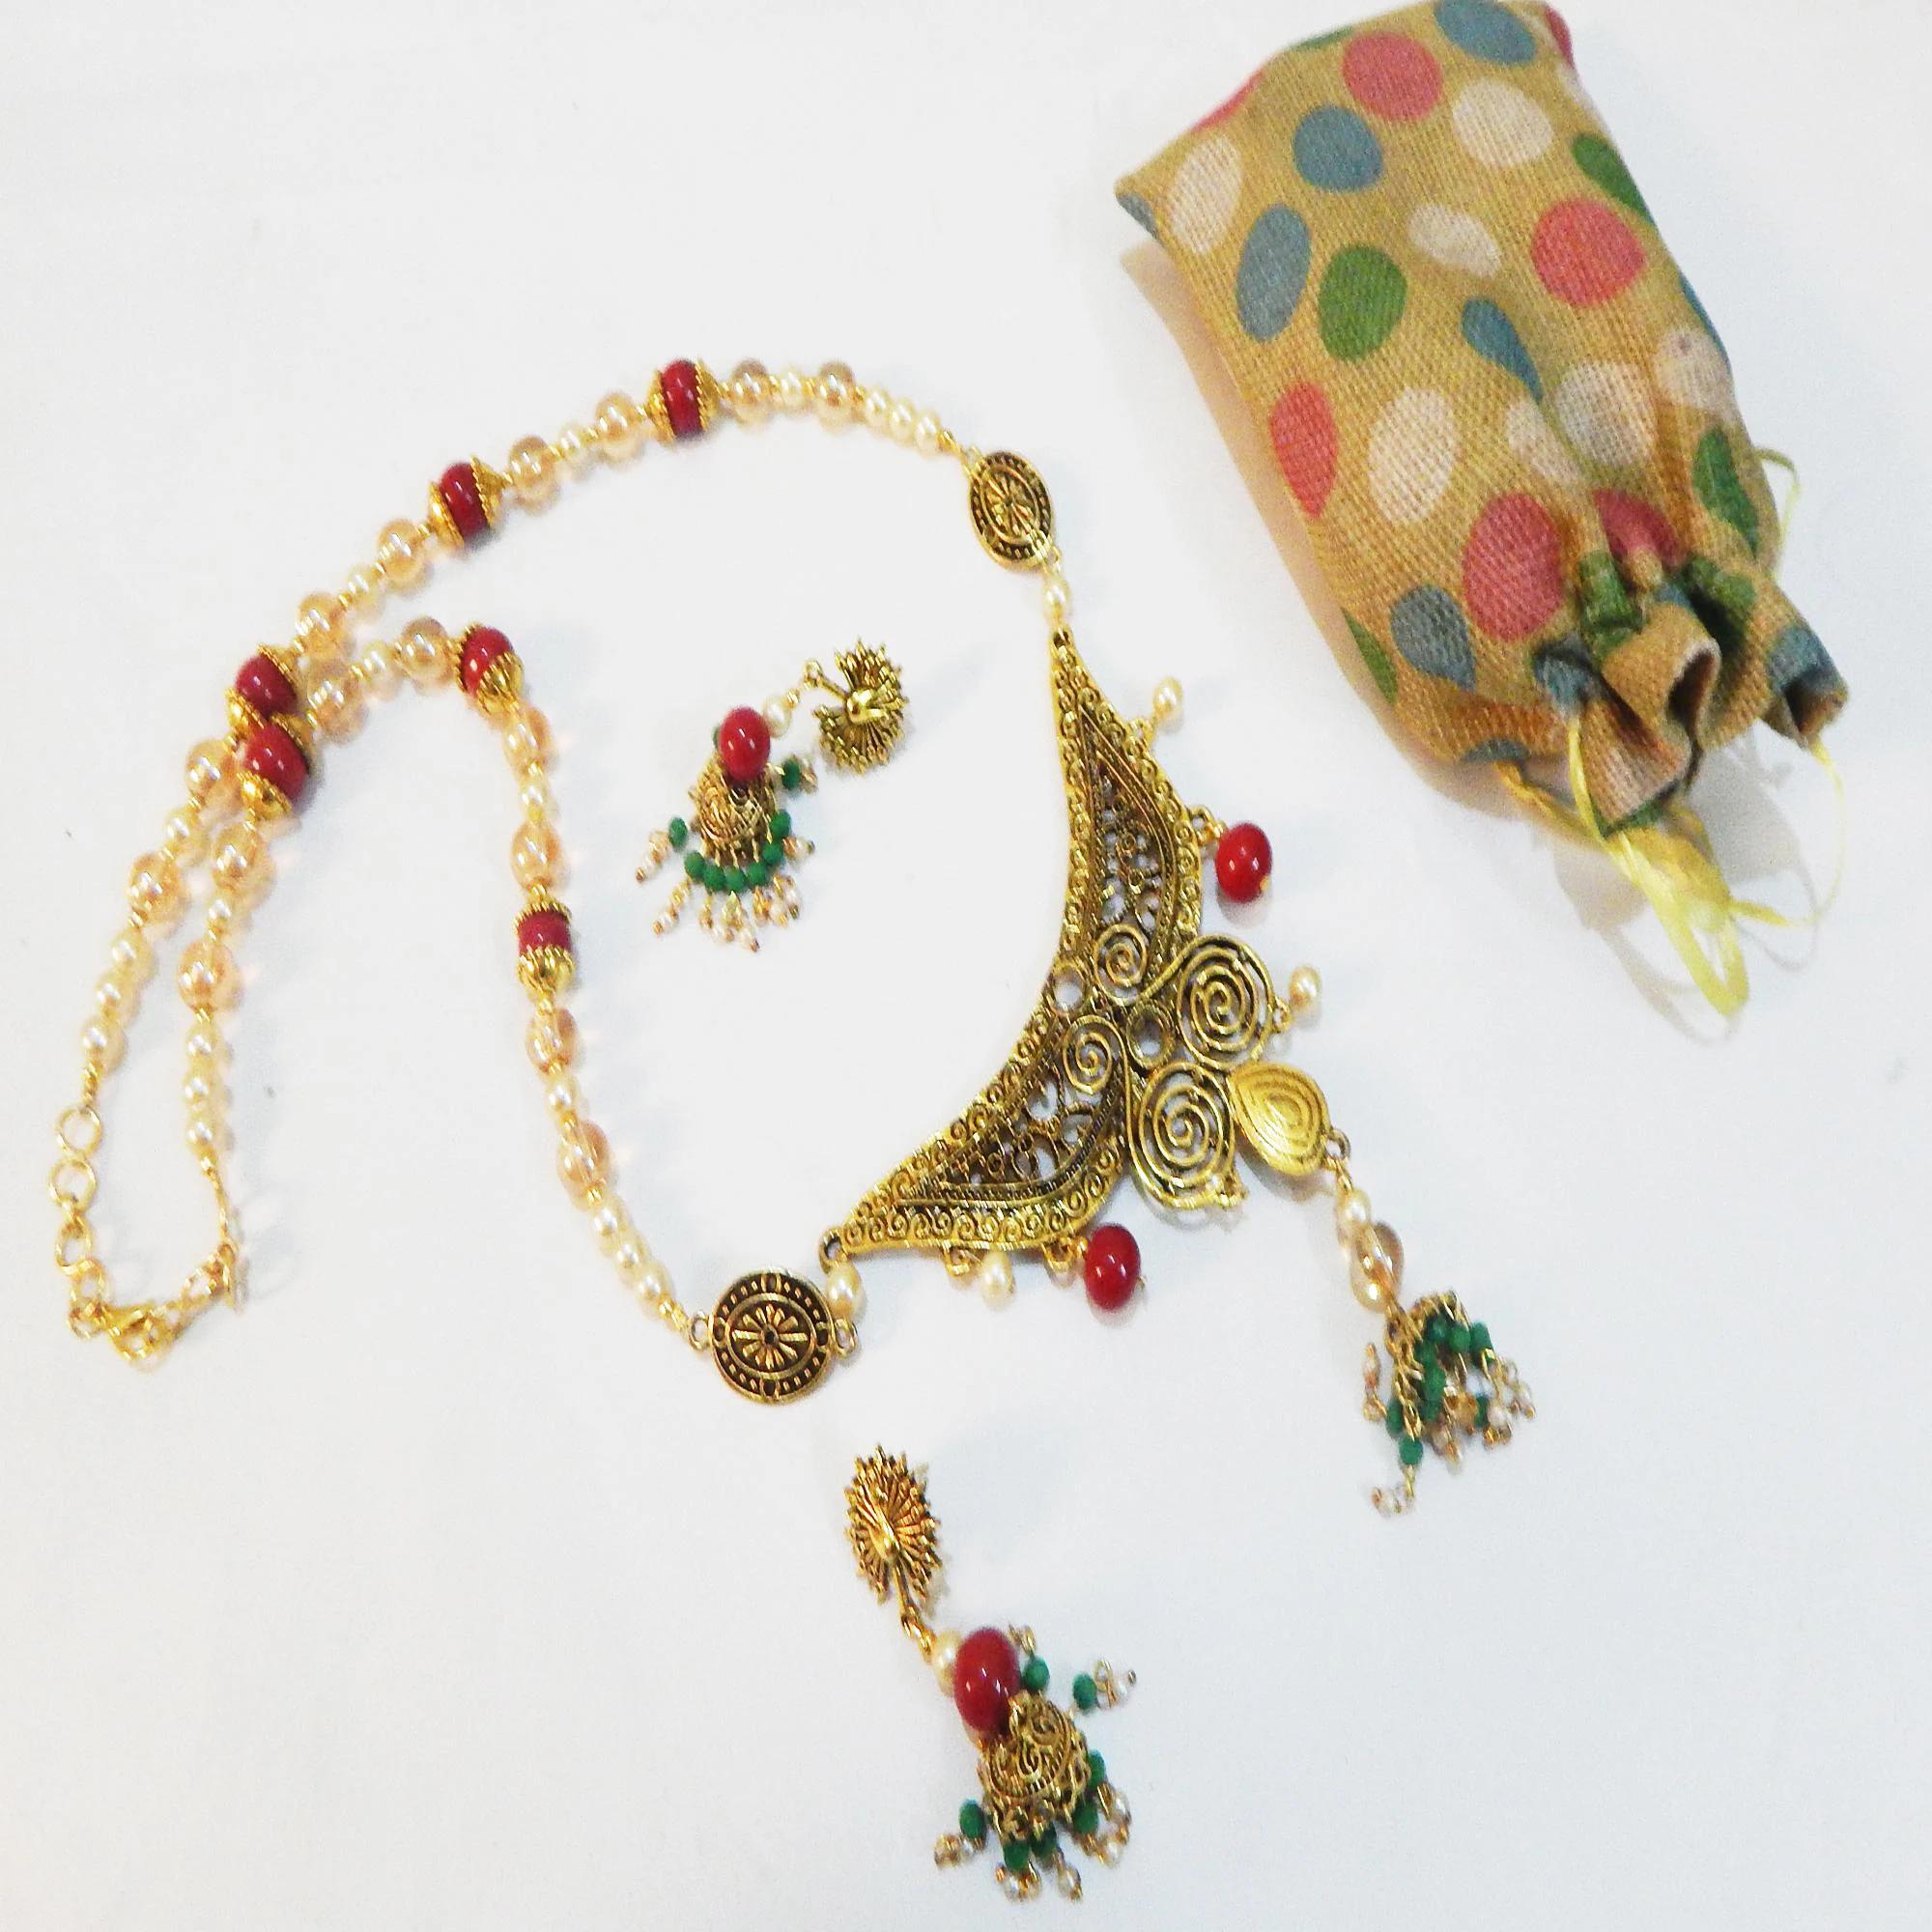
JAYA VISION ENTERPRISES Synthetic Pearl with Big Pendant Fancy Necklace
Type: Necklaces
Brand: JAYA VISION ENTERPRISES
Price: Rs. 580
JAYA VISION ENTERPRISES Synthetic Pearl with Big Pendant Fancy Necklace